Hu Yaobang

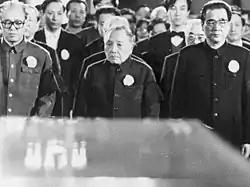
(from left) Zhao Ziyang, Deng Xiaoping and Li Peng at Hu Yaobang's memorial service in the Great Hall of the People, on 22 April 1989

In October 1987, Hu retained his membership in the CCP's Central Committee at the 13th Party Congress, and was subsequently elected a member of the new Politburo by the first plenary session of the Central Committee. On 8 April 1989, Hu suffered a heart attack while attending a Politburo meeting in Zhongnanhai to discuss education reform. Hu was rushed to the hospital, accompanied by his wife. Hu died several days later, on 15 April. He was 73 years old. Hu's last words were that he should be buried simply, without extravagance, in his hometown.